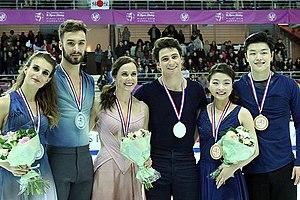
La finale du Grand Prix ISU est la dernière épreuve qui conclut chaque année le Grand Prix international de patinage artistique organisé par l'International Skating Union. Elle accueille des patineurs amateurs de niveau senior dans quatre catégories: simple messieurs, simple dames, couple artistique et danse sur glace.